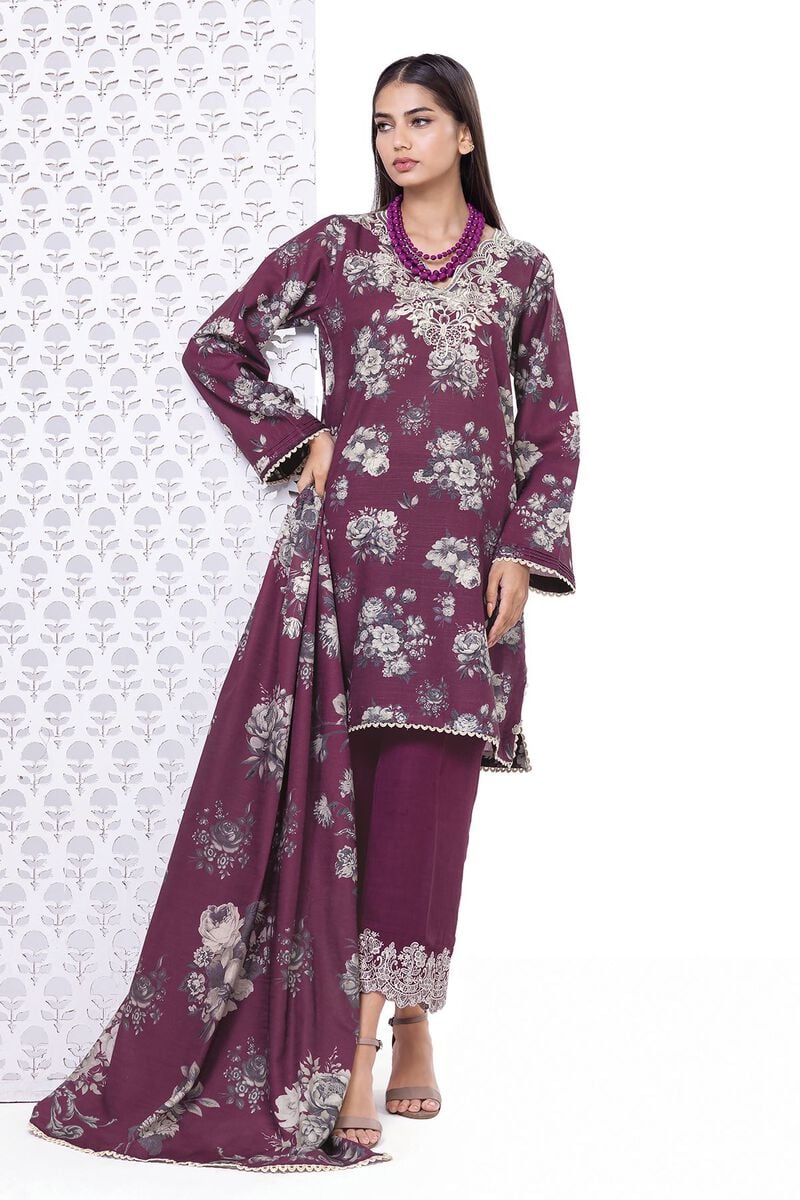
burgundy embroidered cotton suit